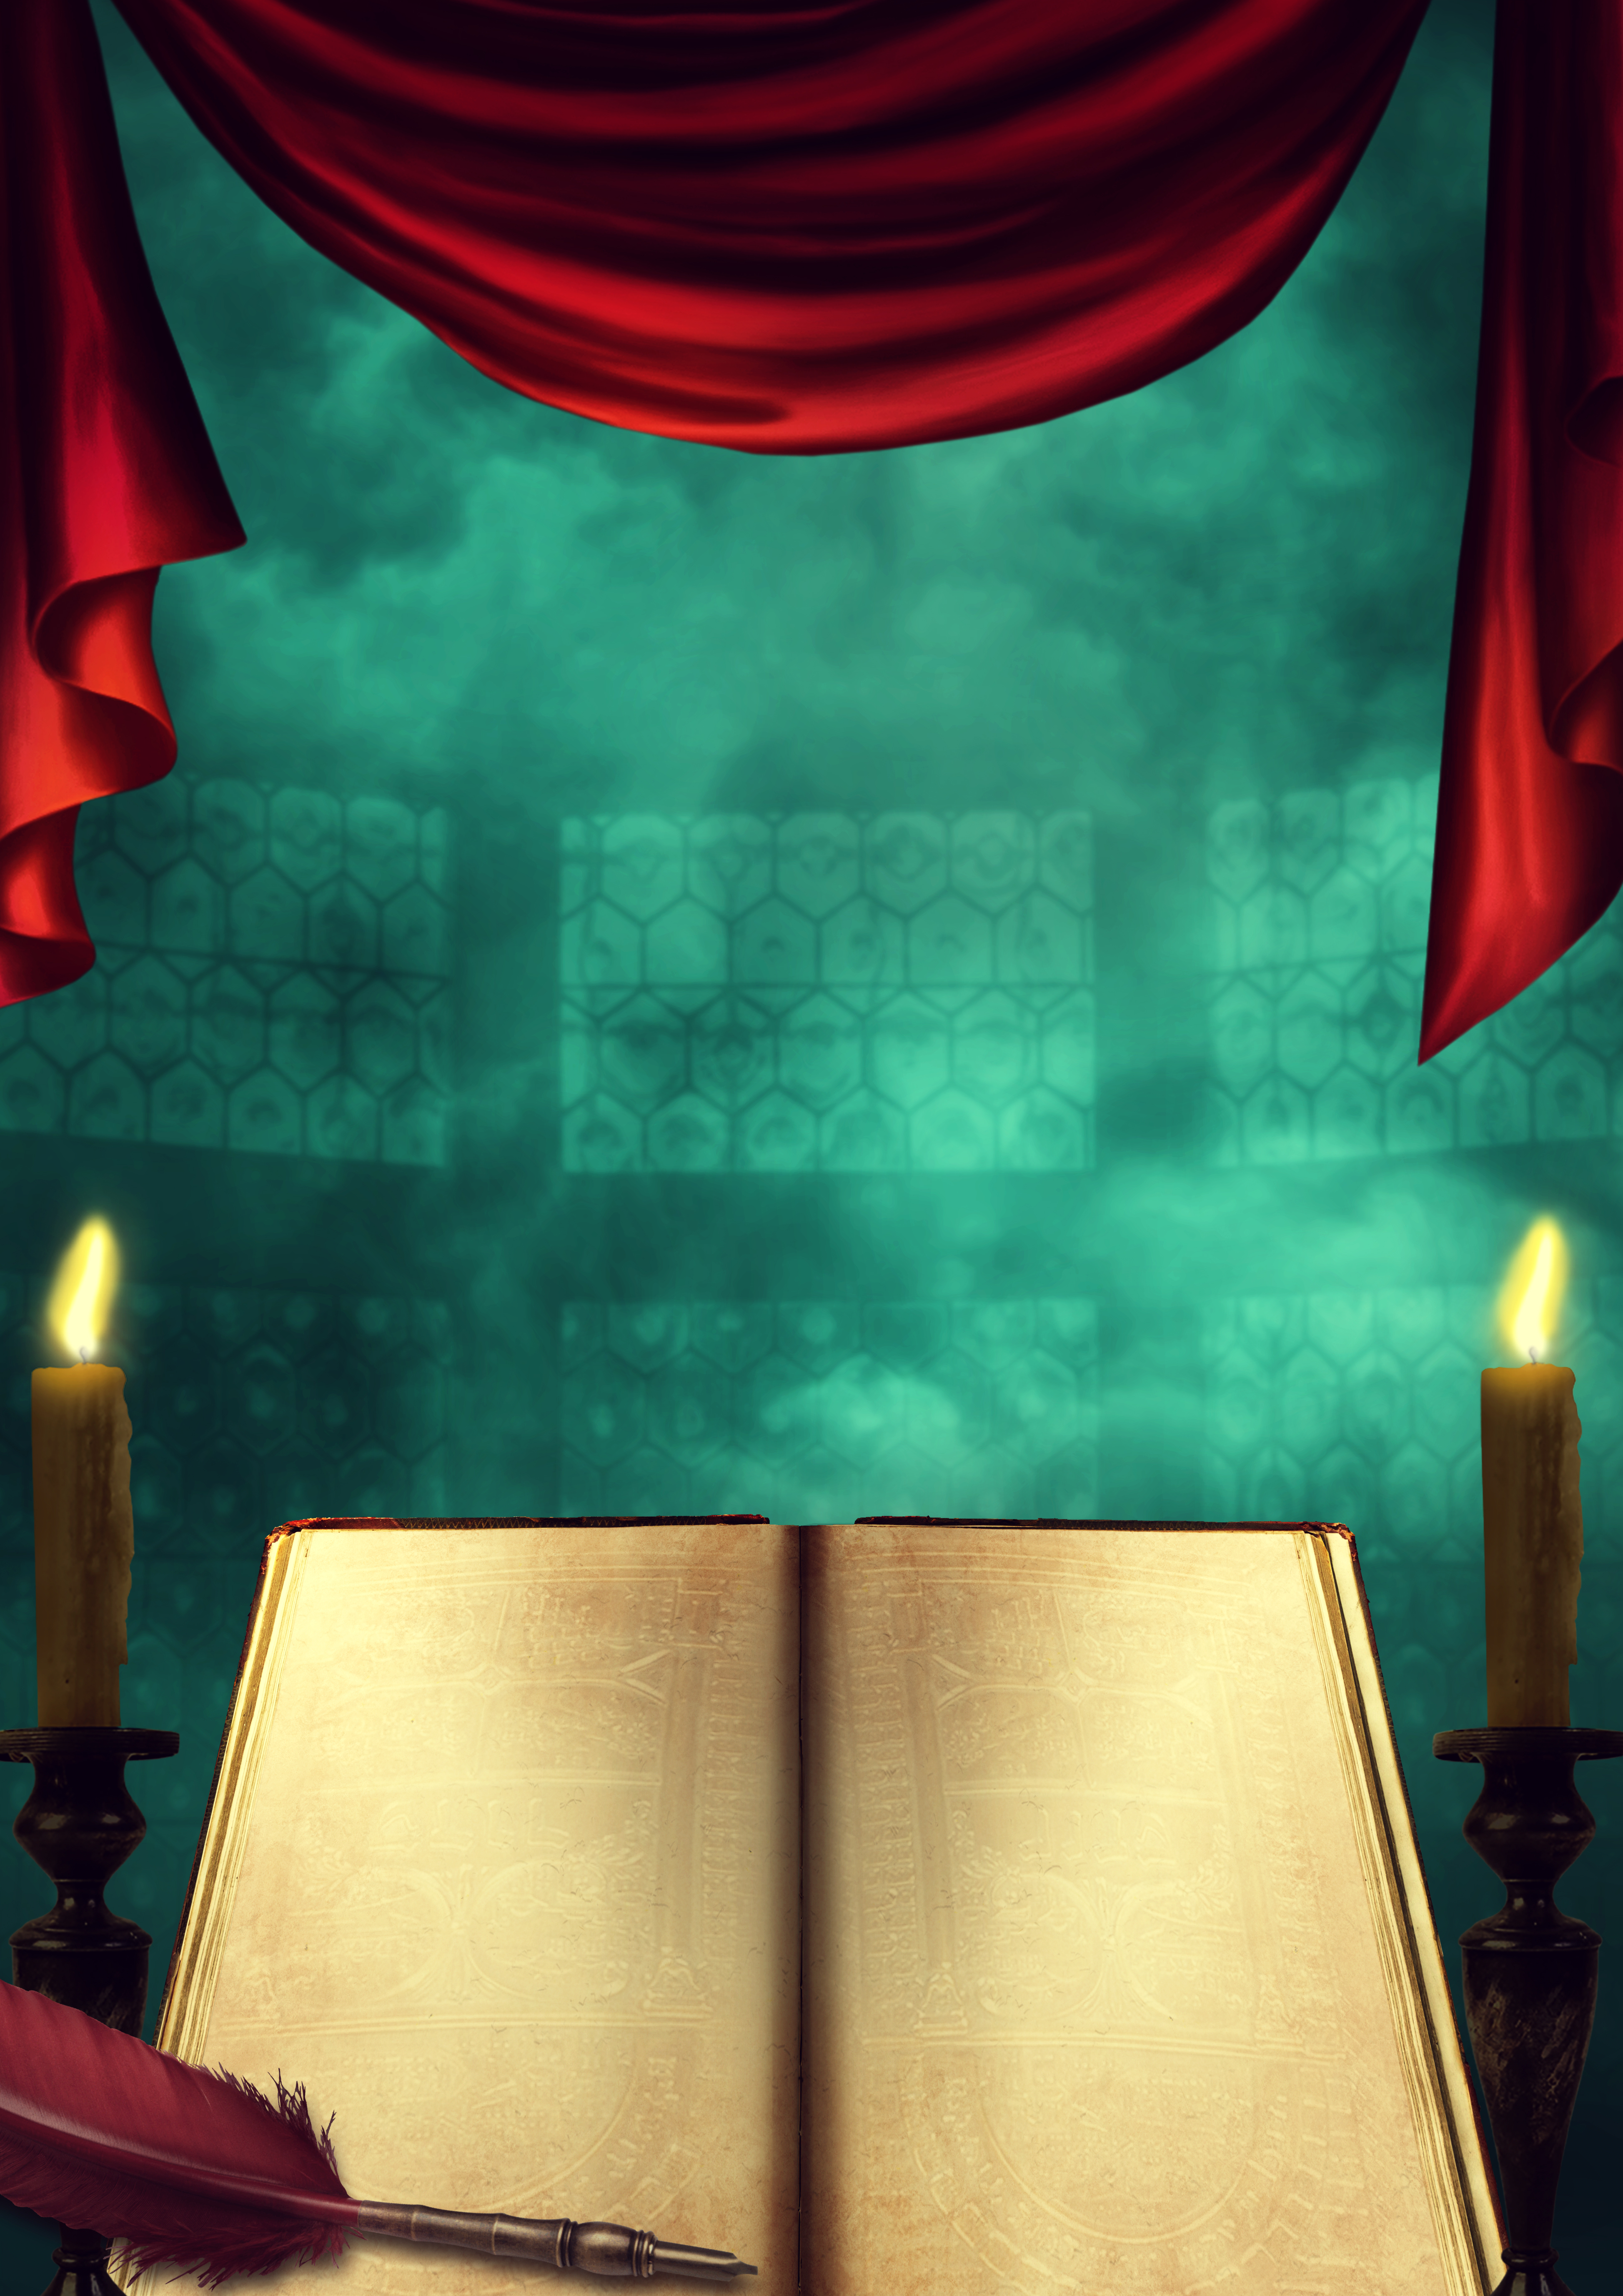
space, book, candles, window, curtain, pen, romance, gothic, copy space, atmosphere, lighting, invitation, dates, old, antique, rustic, event, emotion, write, cover, template, vintage, castle windows, design, background, light, interior design, stage, textile, room